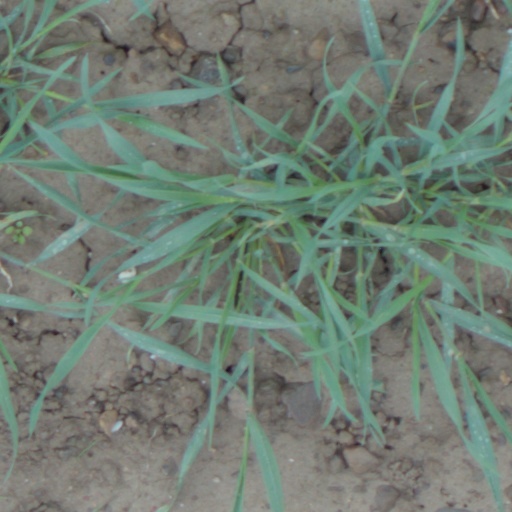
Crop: wheat